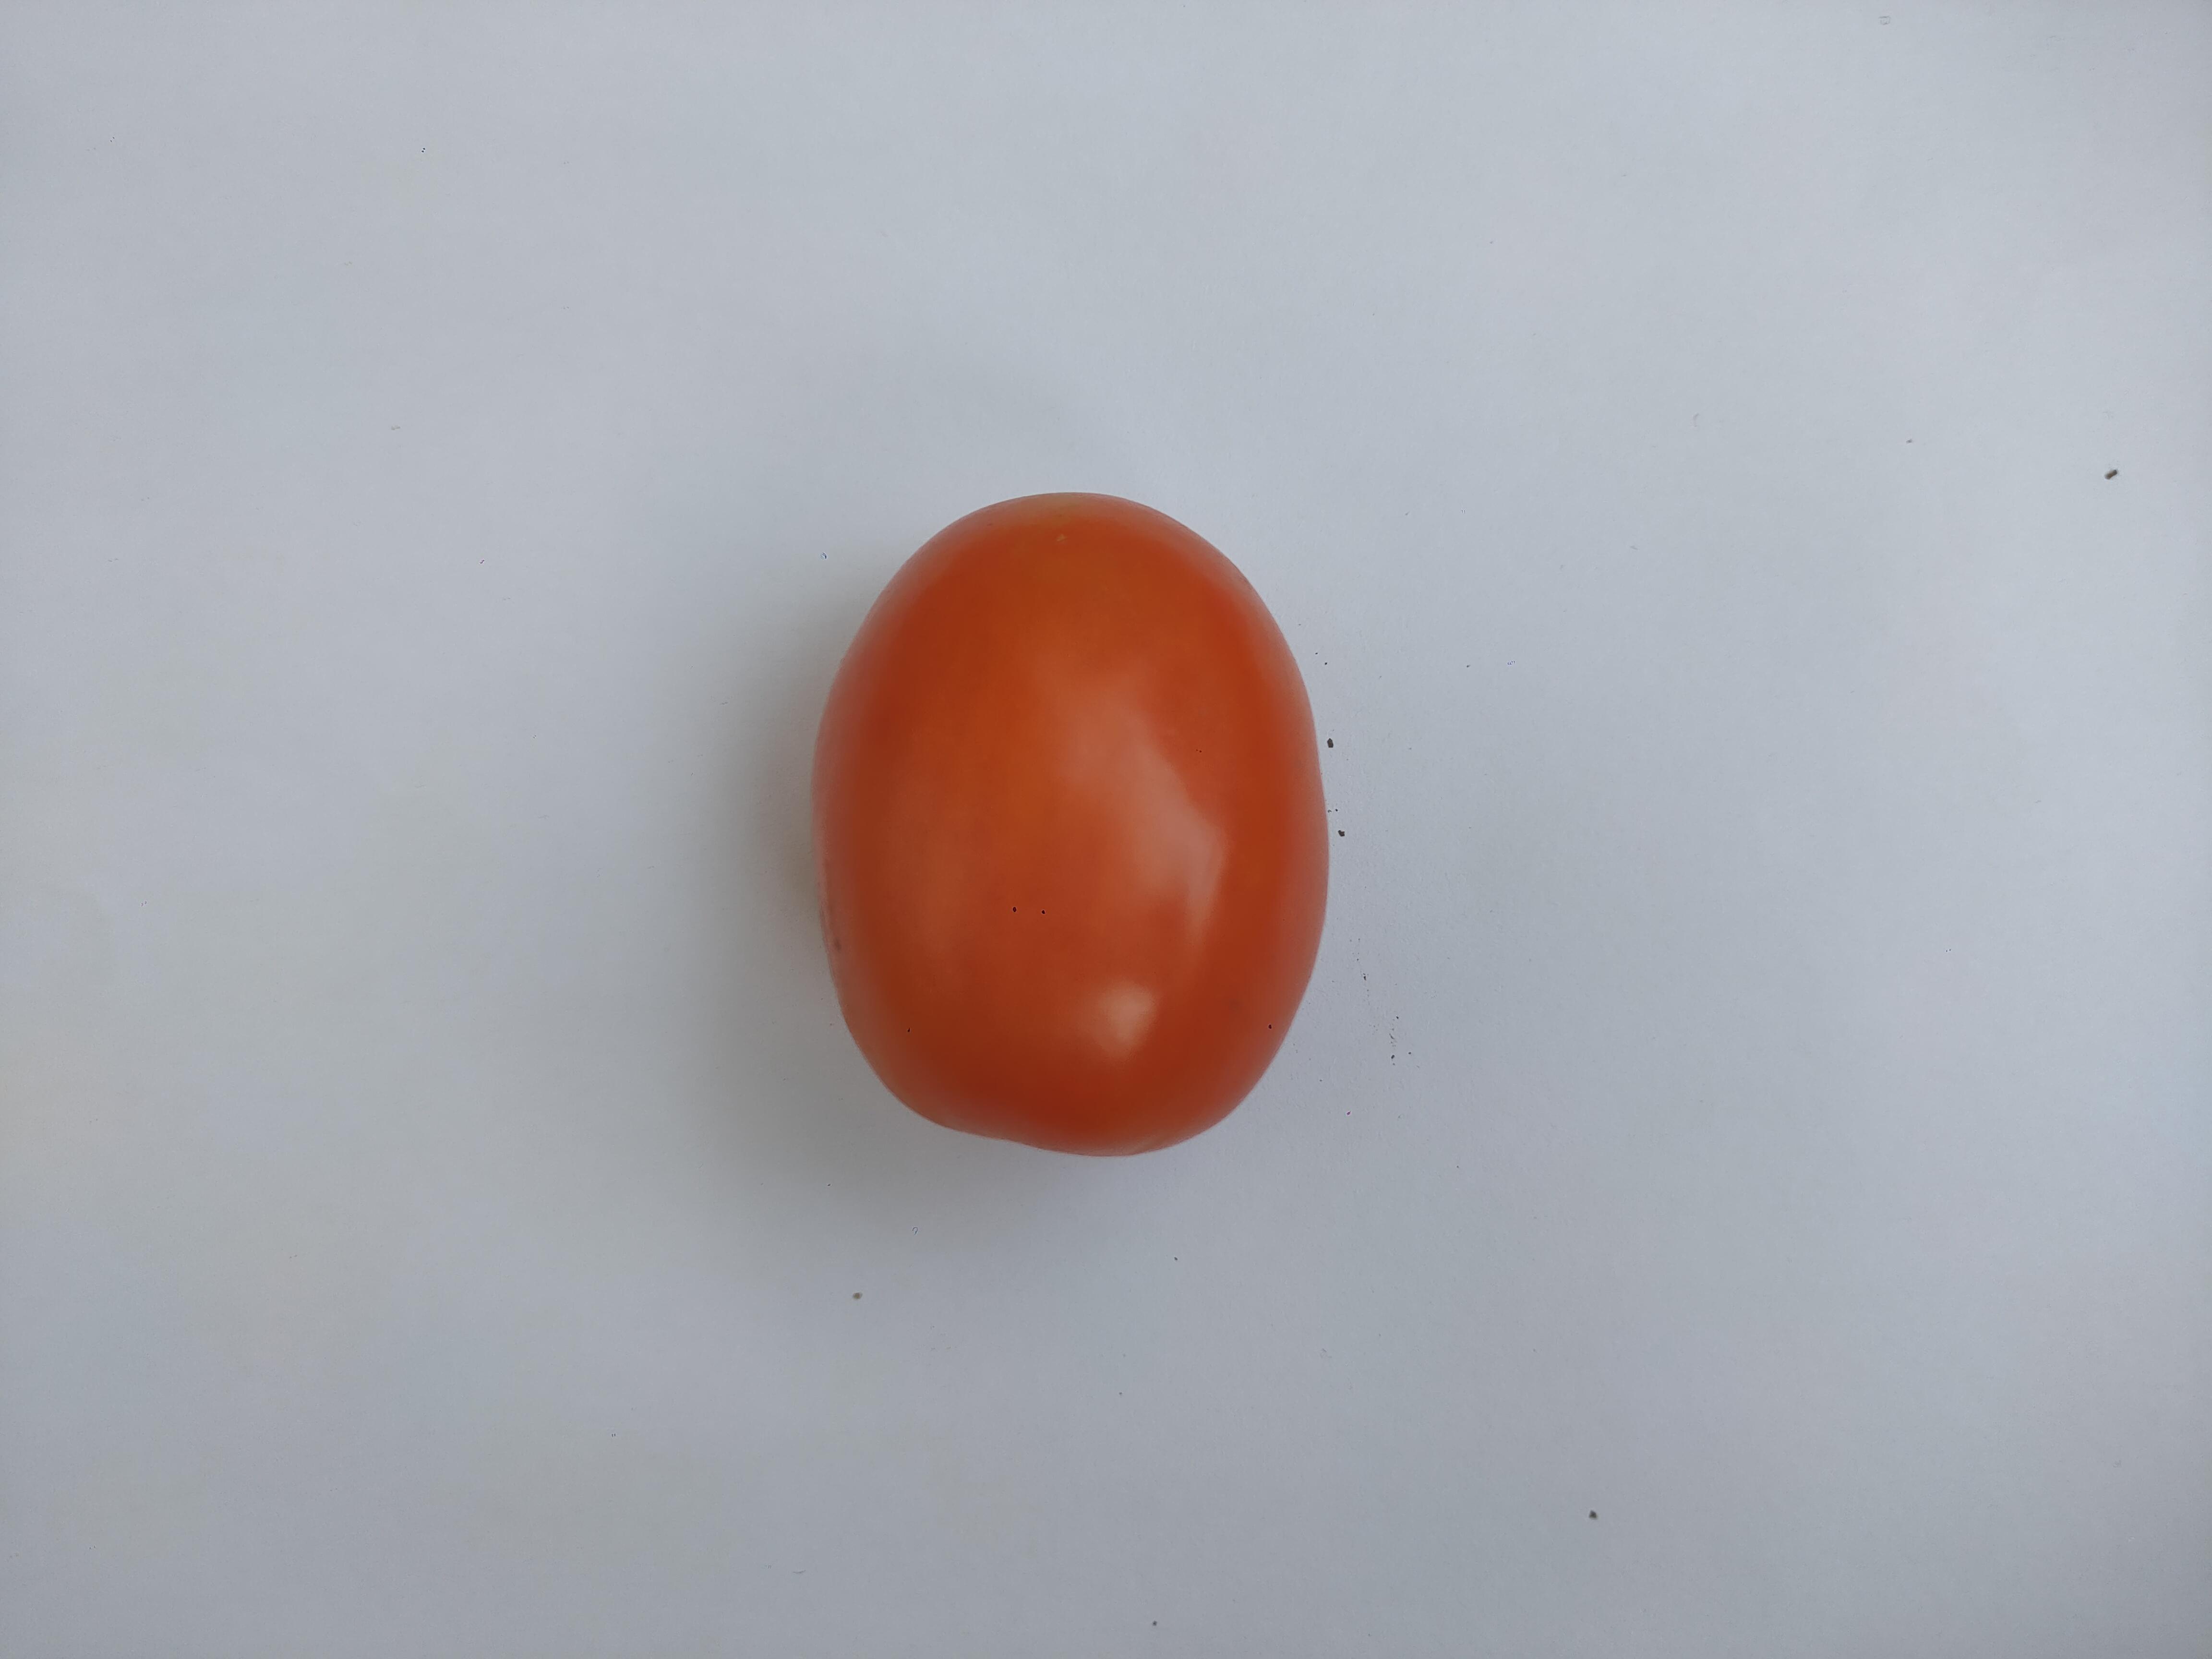
Label: Tomato